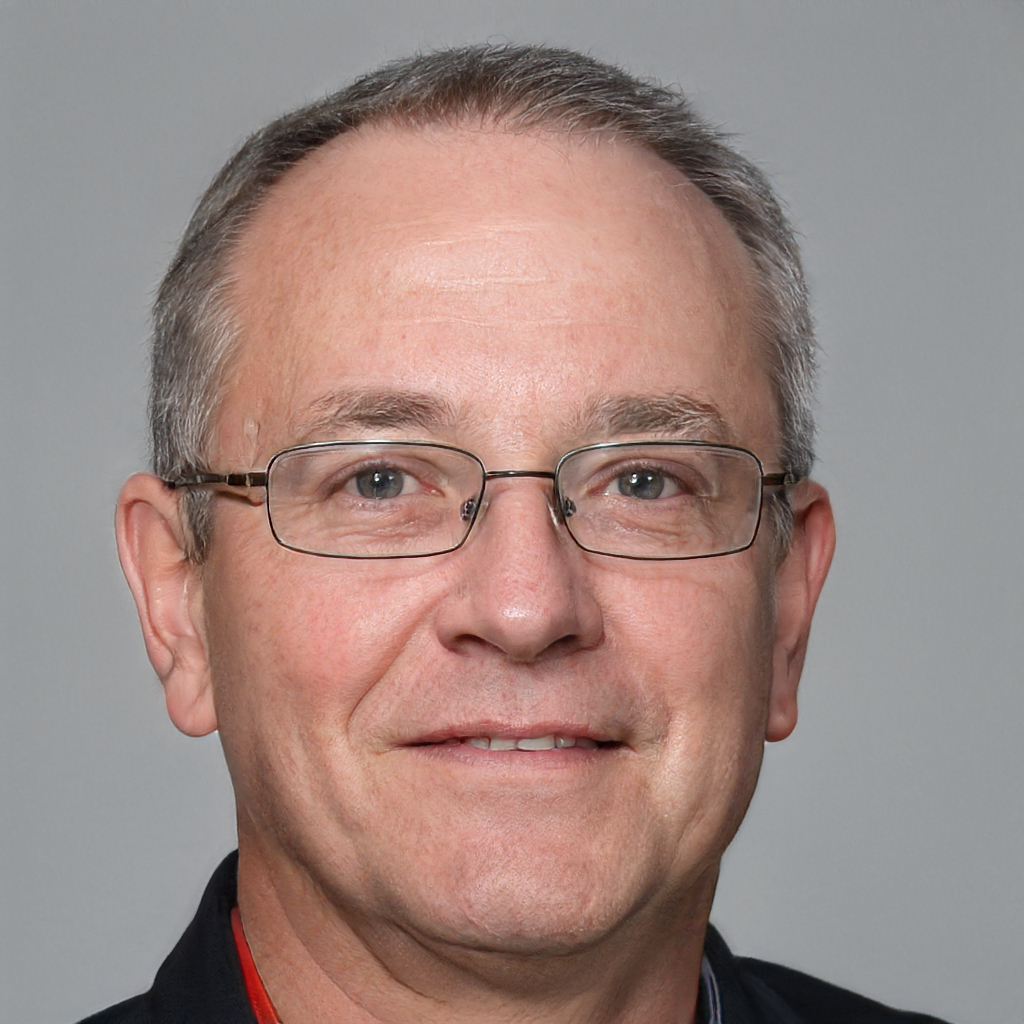
Gender: Male